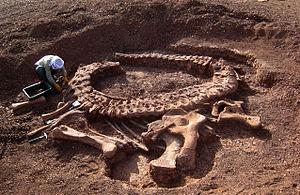
La famille des Vulcanodontidae est un clade au sein des Sauropoda, érigé par Cooper en 1984 pour abriter le genre Vulcanodon et tous ses parents les plus proches. Sa validité est contestée.
Spinophorosaurus est un genre éteint de dinosaures sauropodes basaux du Jurassique, retrouvé dans la formation géologique du groupe Irhazer, au Niger.